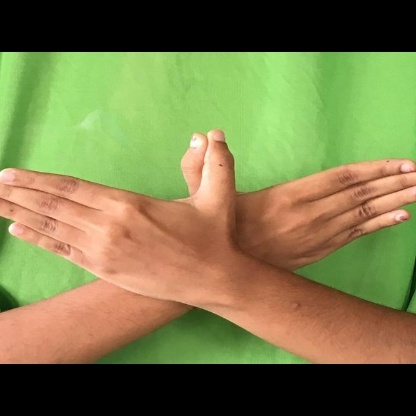
Mudra: Garuda